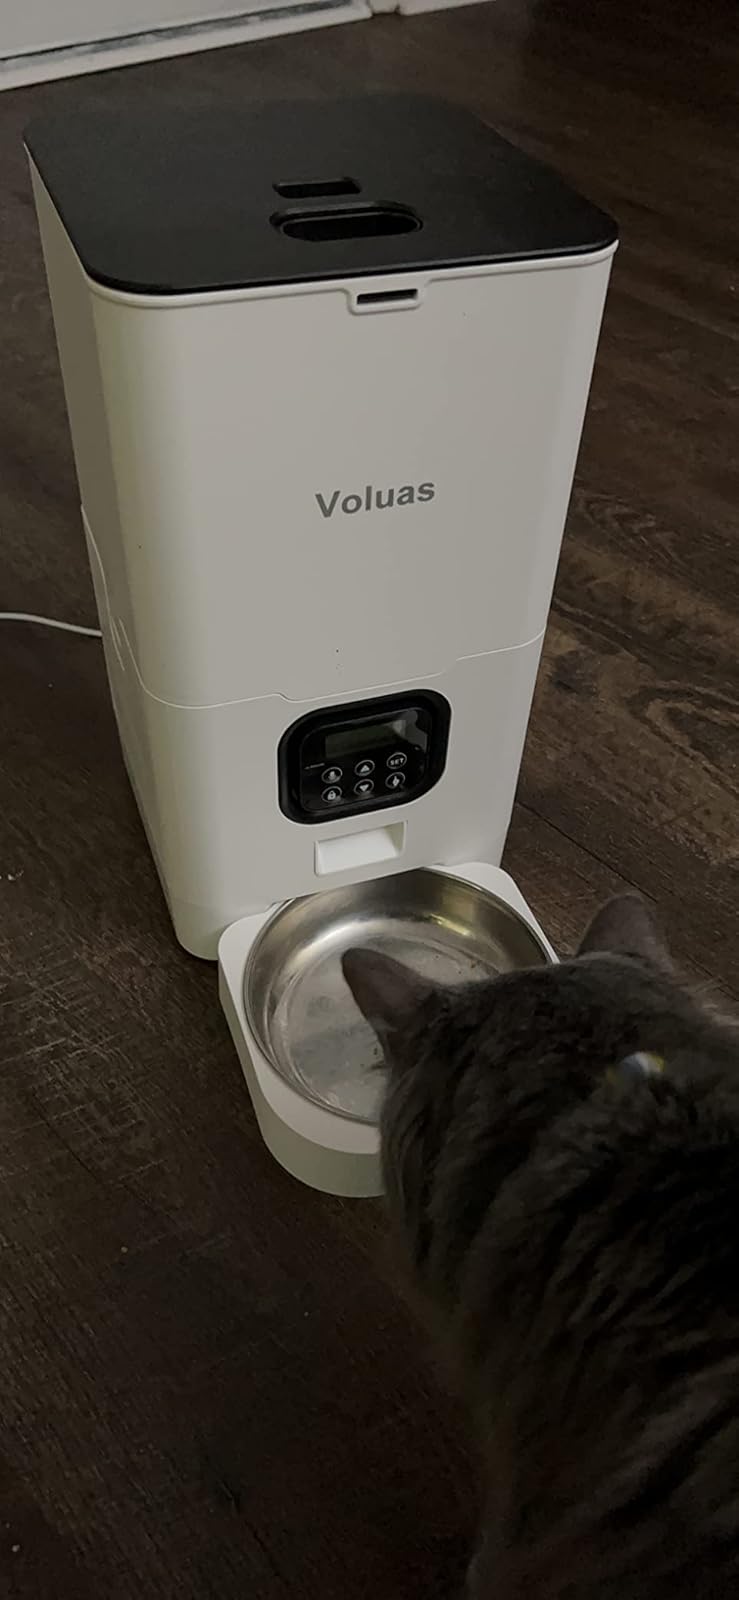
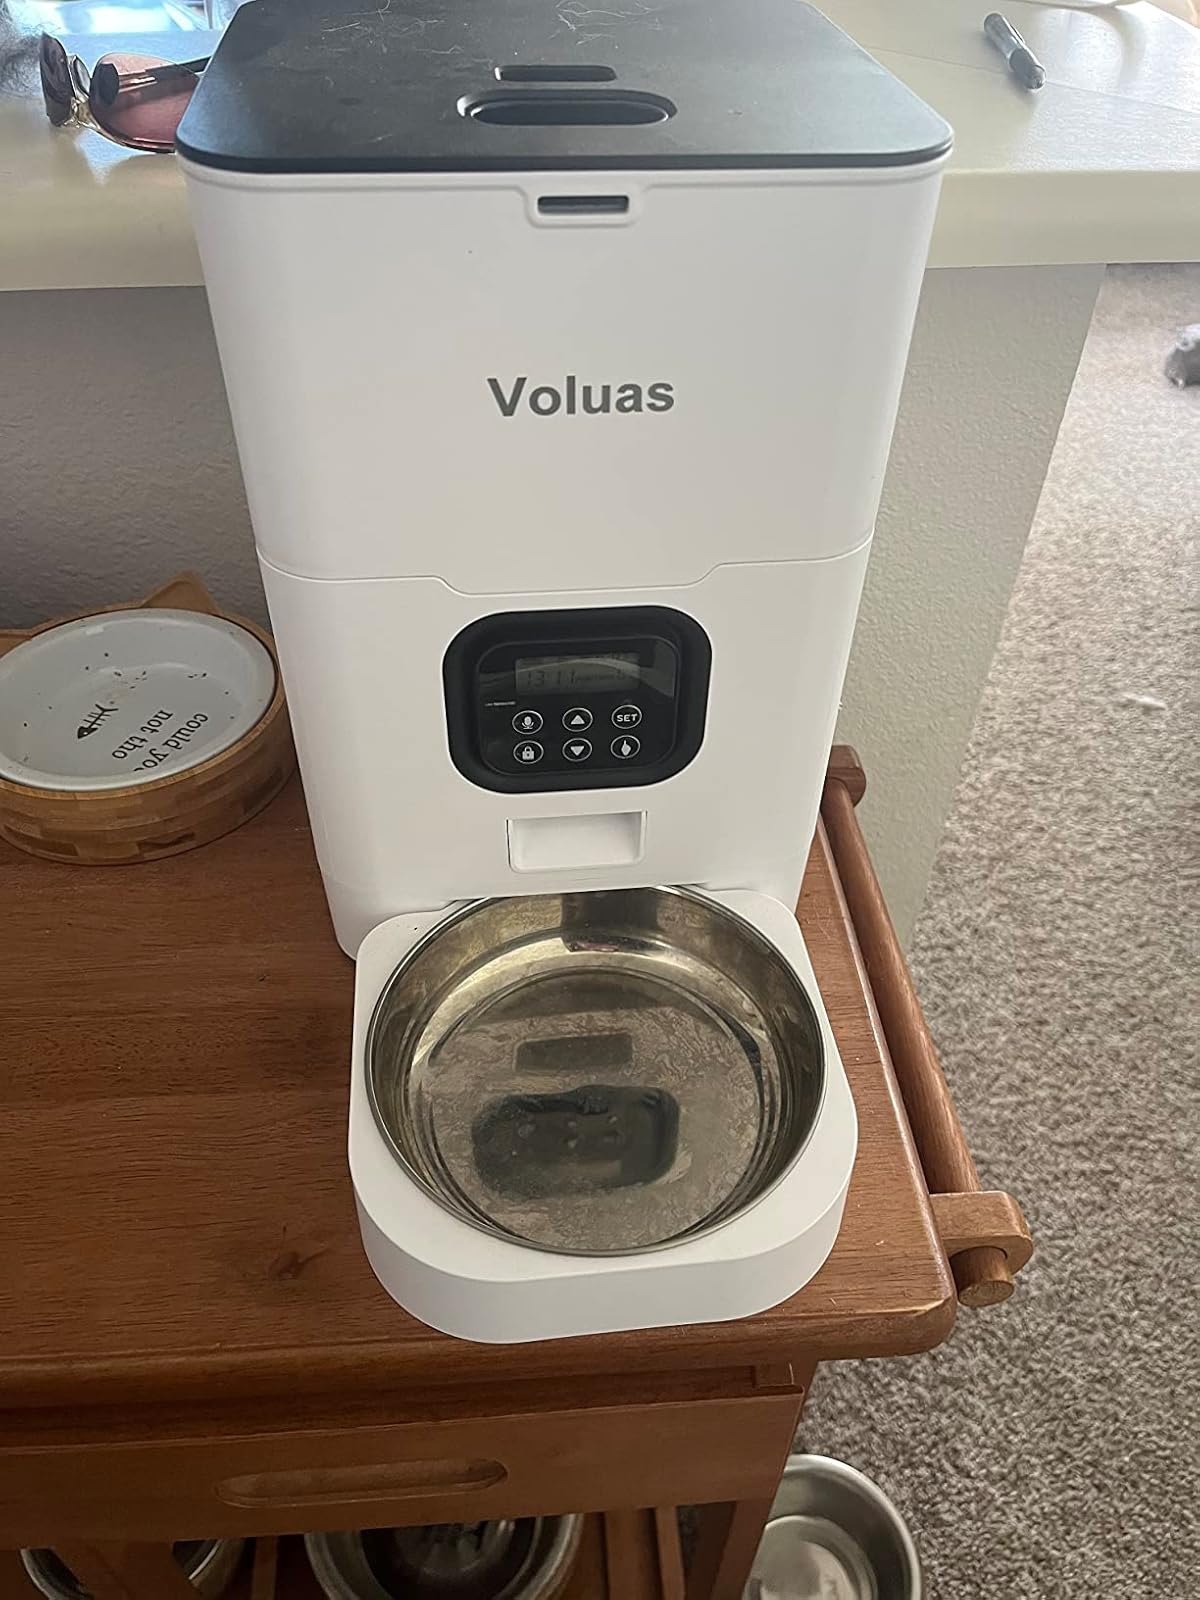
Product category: items_feeder
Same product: yes